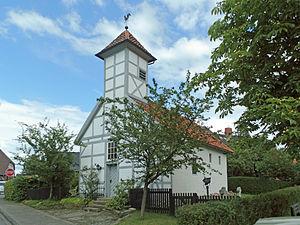
Calberlah est une commune allemande de l'arrondissement de Gifhorn, Land de Basse-Saxe.